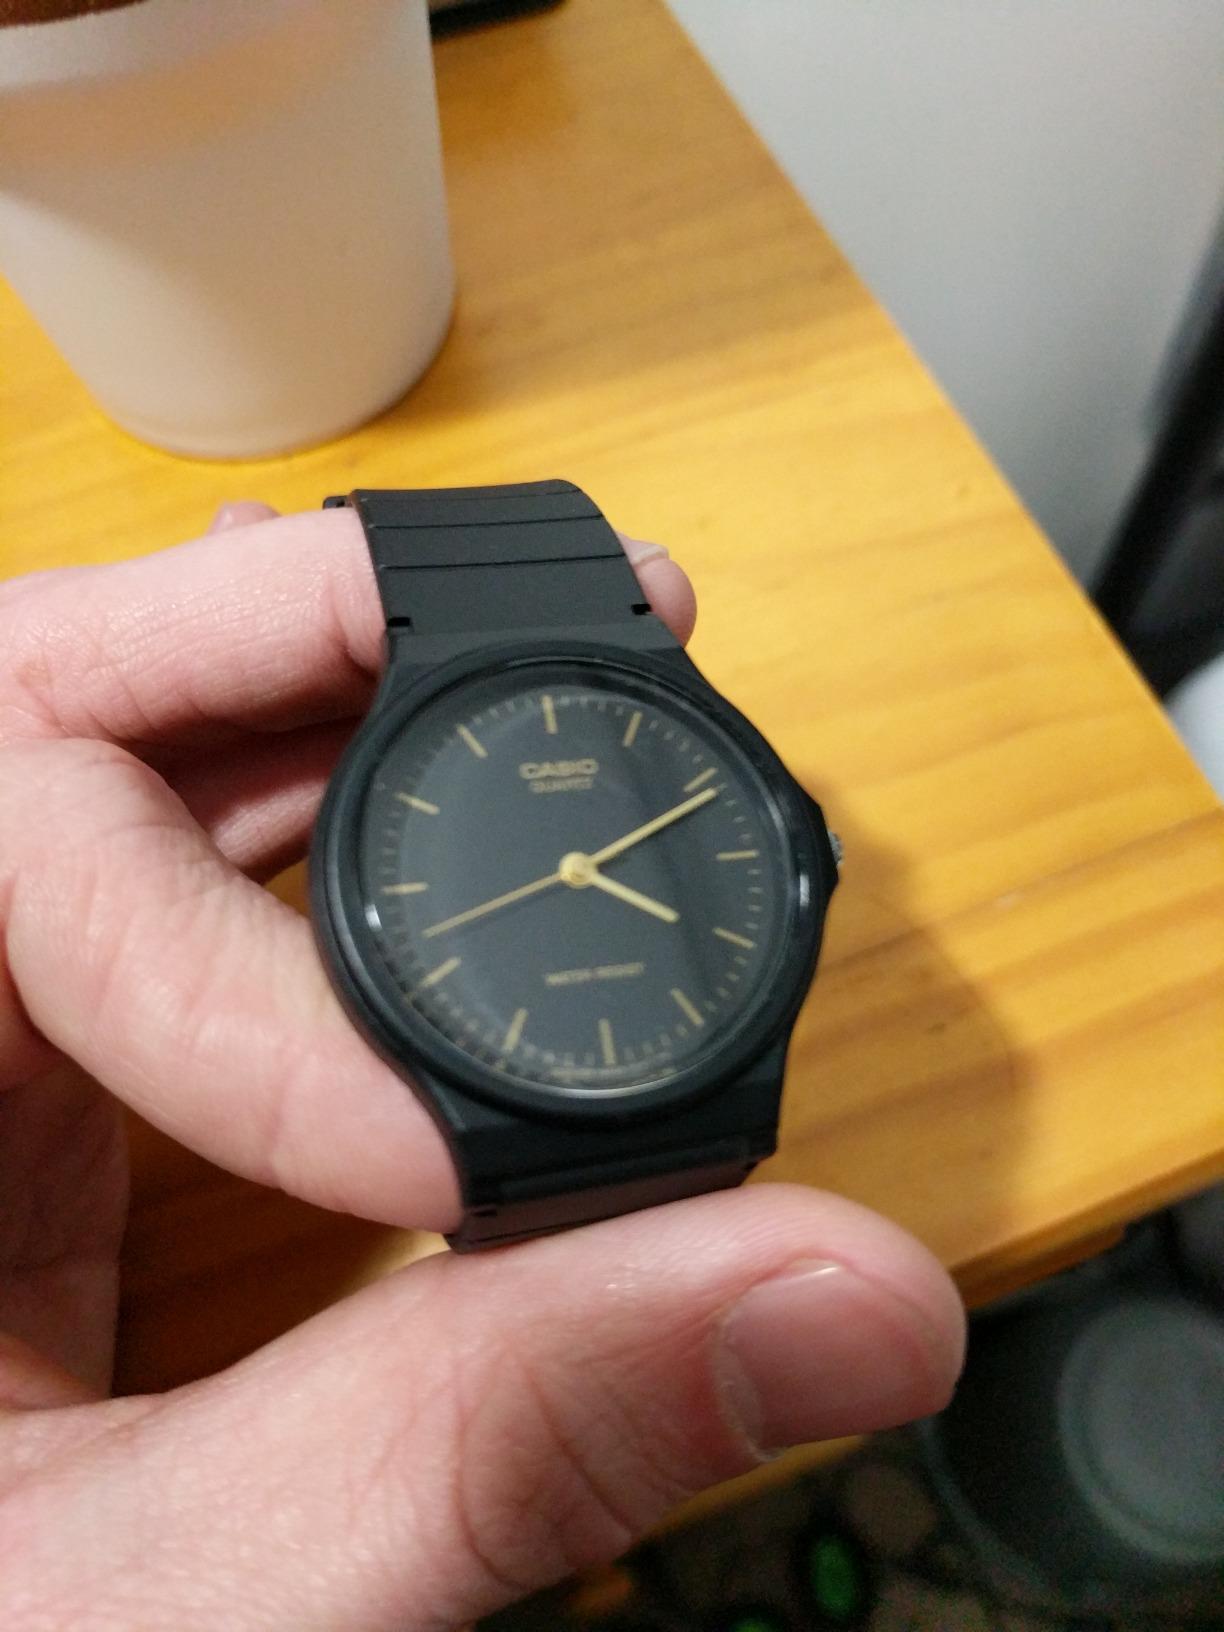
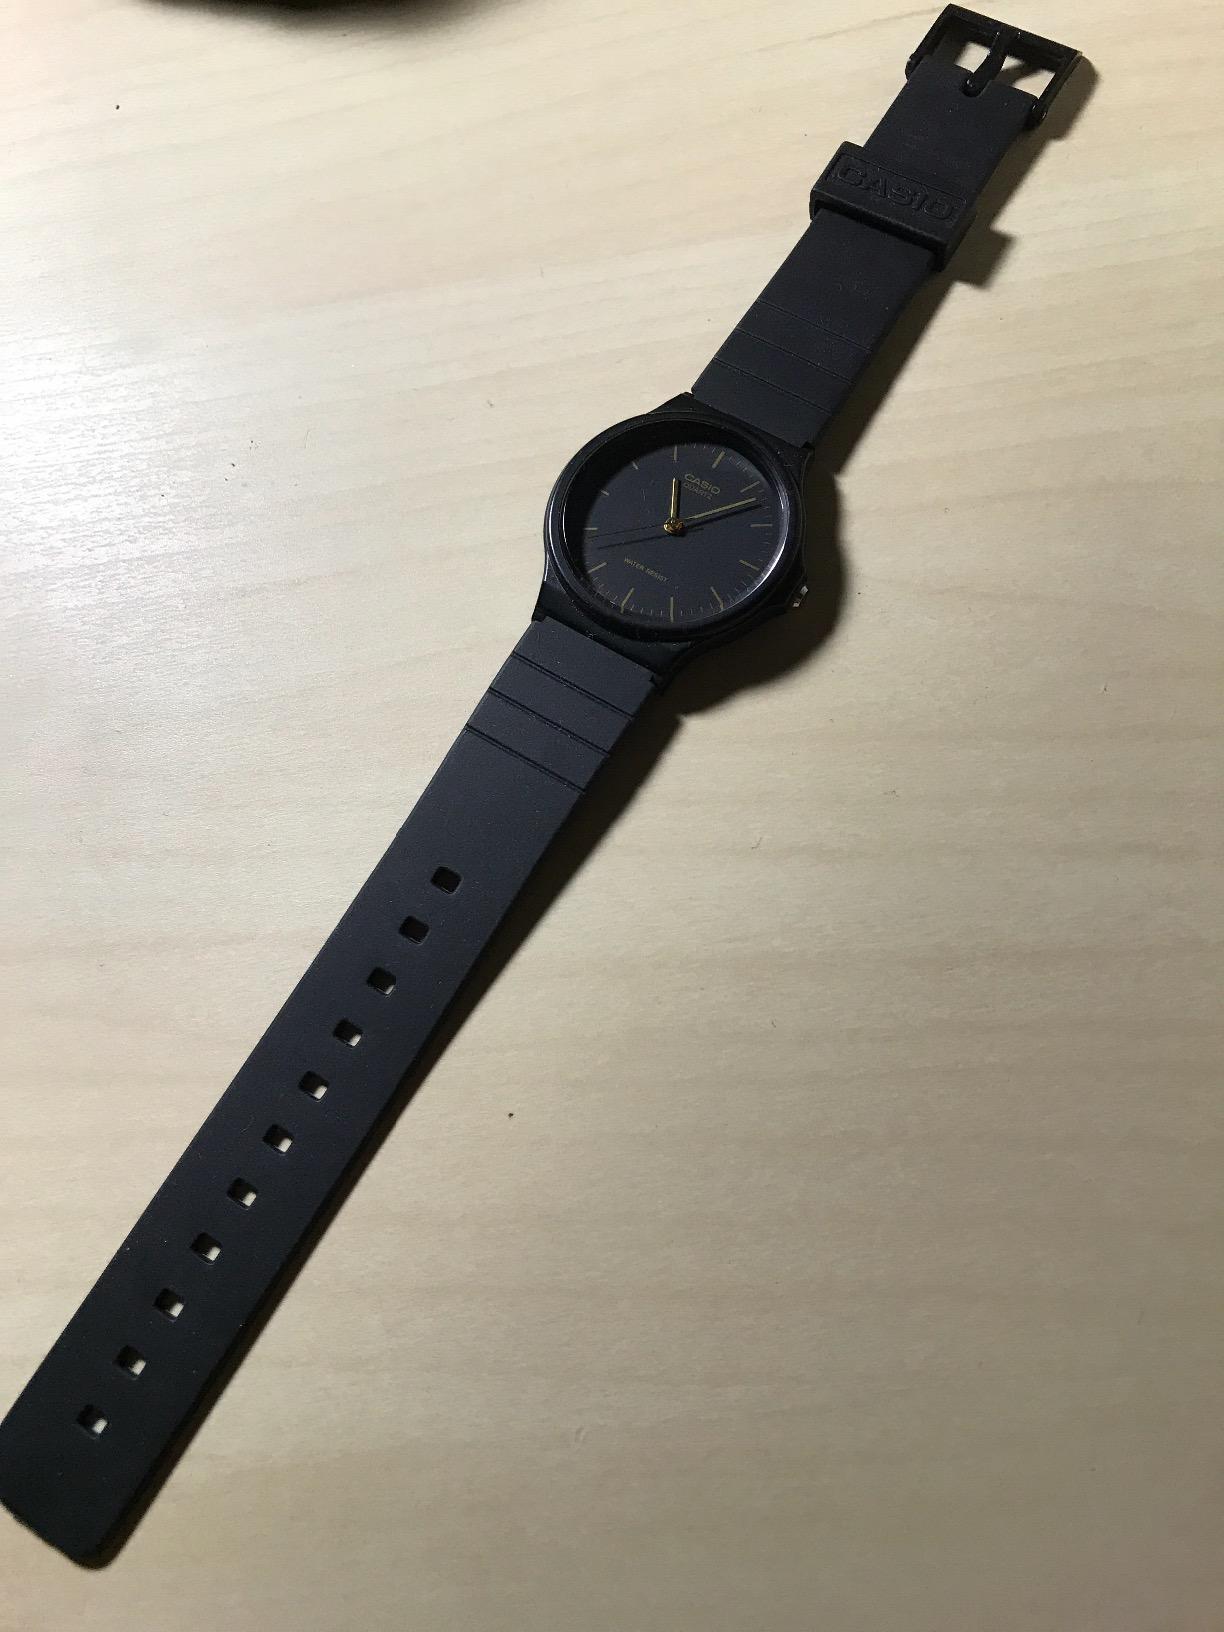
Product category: accessories_watch
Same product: yes